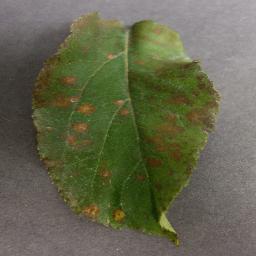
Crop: apple
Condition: cedar_rust